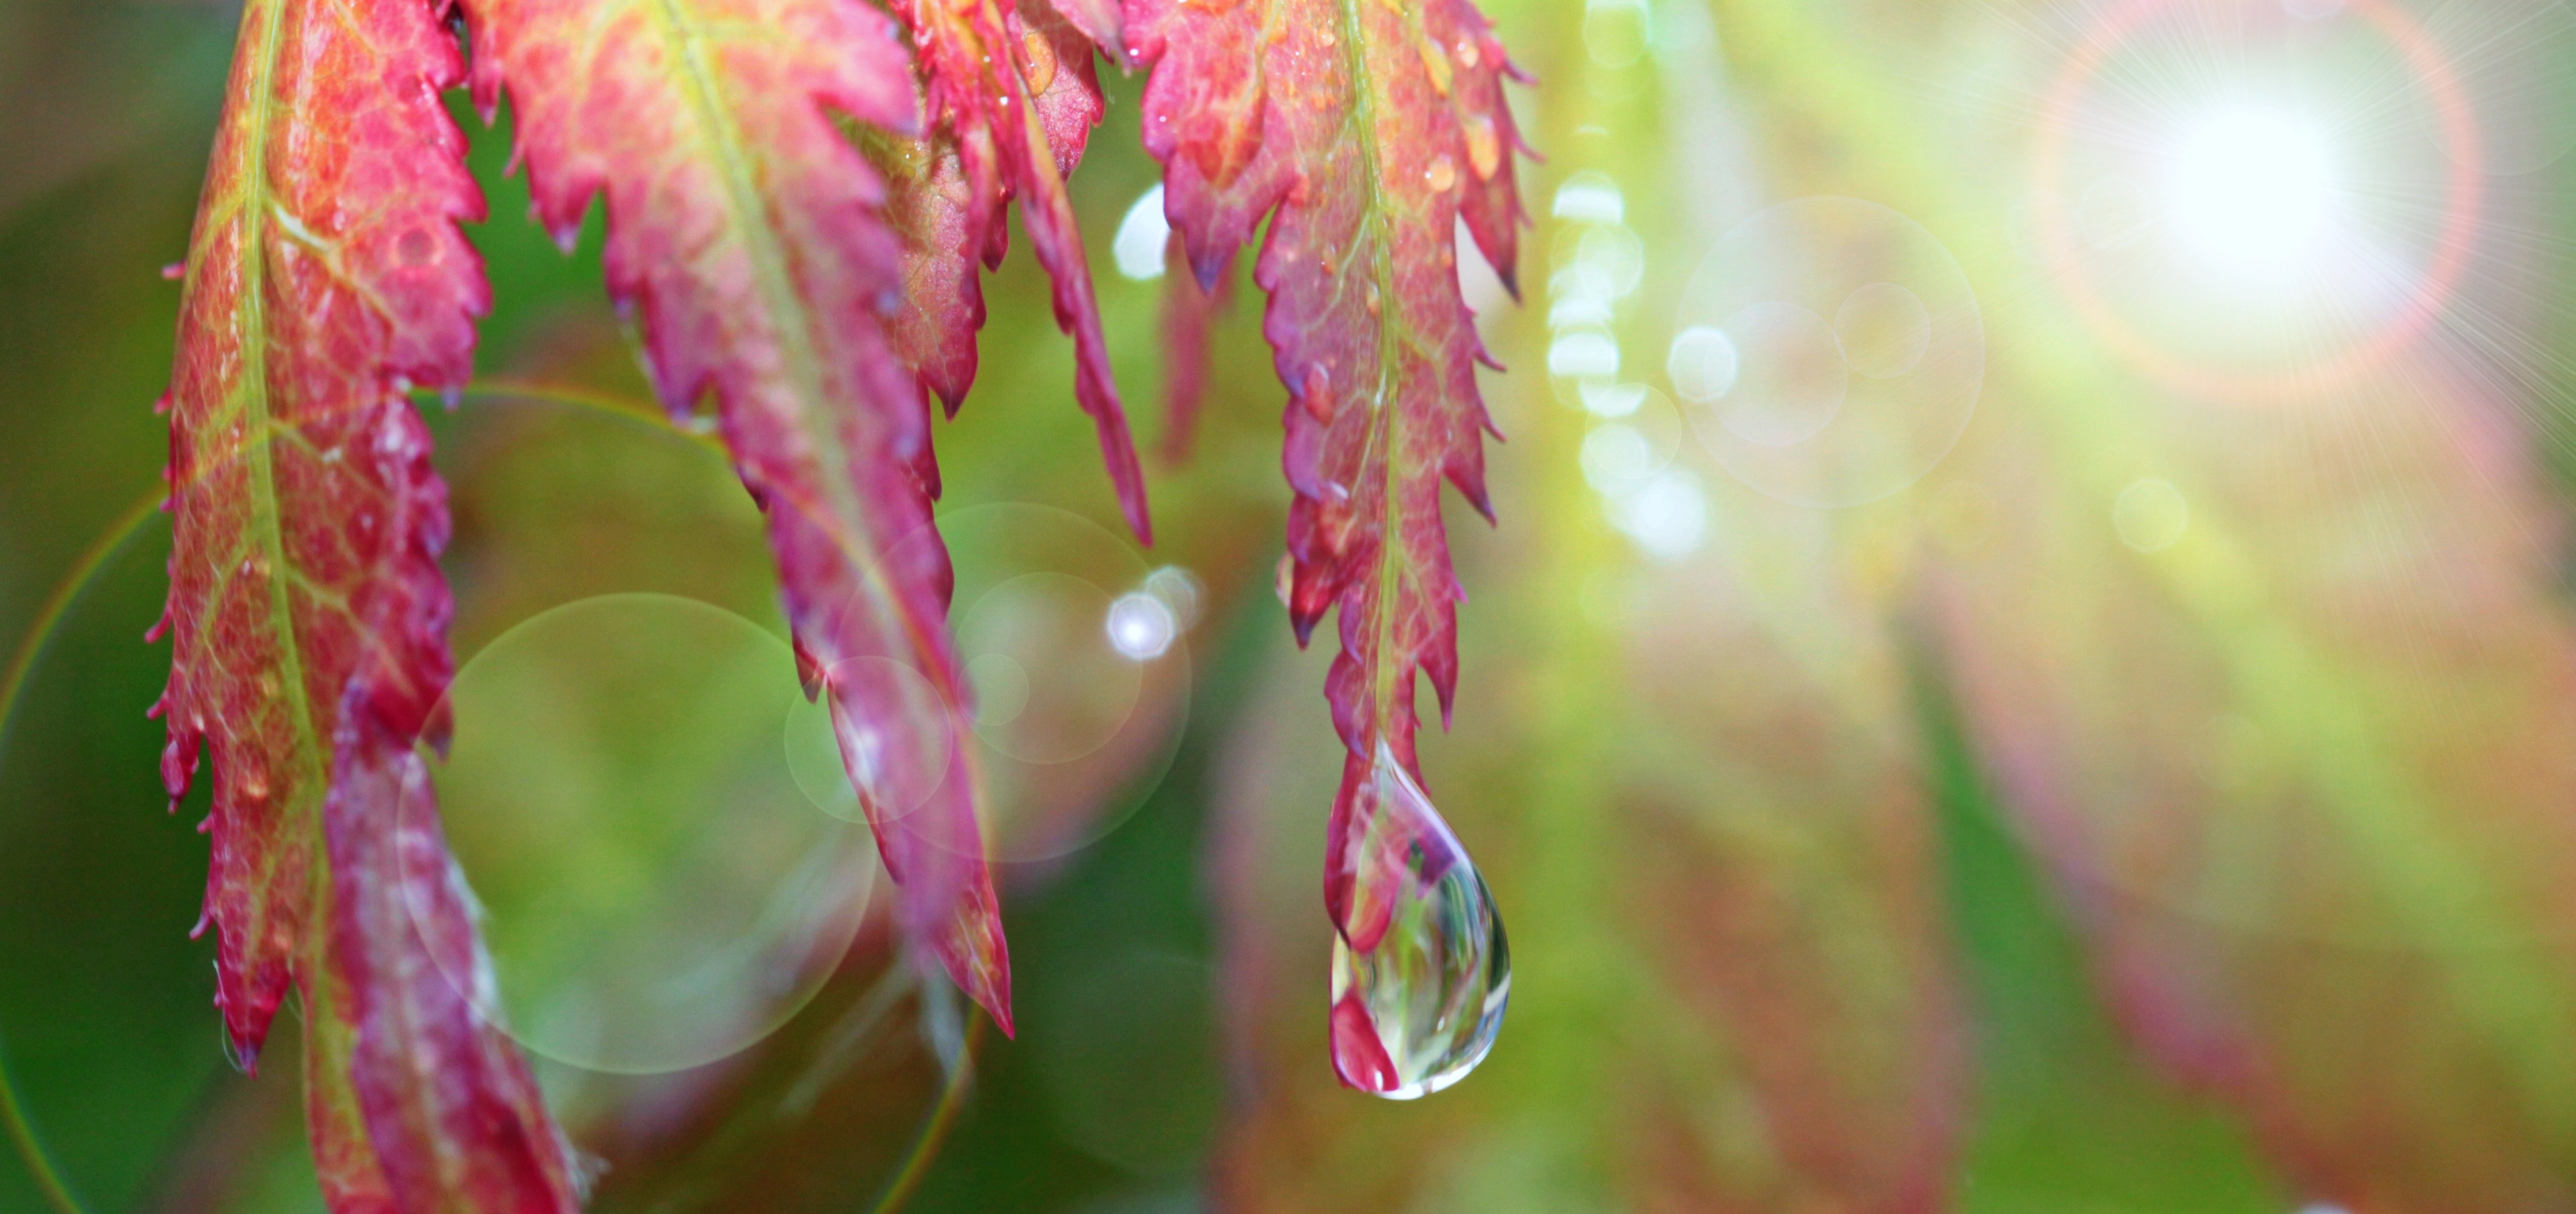
water, nature, grass, branch, blossom, plant, photography, sunlight, rain, leaf, flower, petal, raindrop, wet, clear, green, reflection, red, color, autumn, botany, pink, flora, drip, maple, maple leaf, close up, lichtspiel, leaves, shiny, drop of water, mirroring, macro photography, flowering plant, run off, refractions, drop macro, grass family, plant stem, land plant